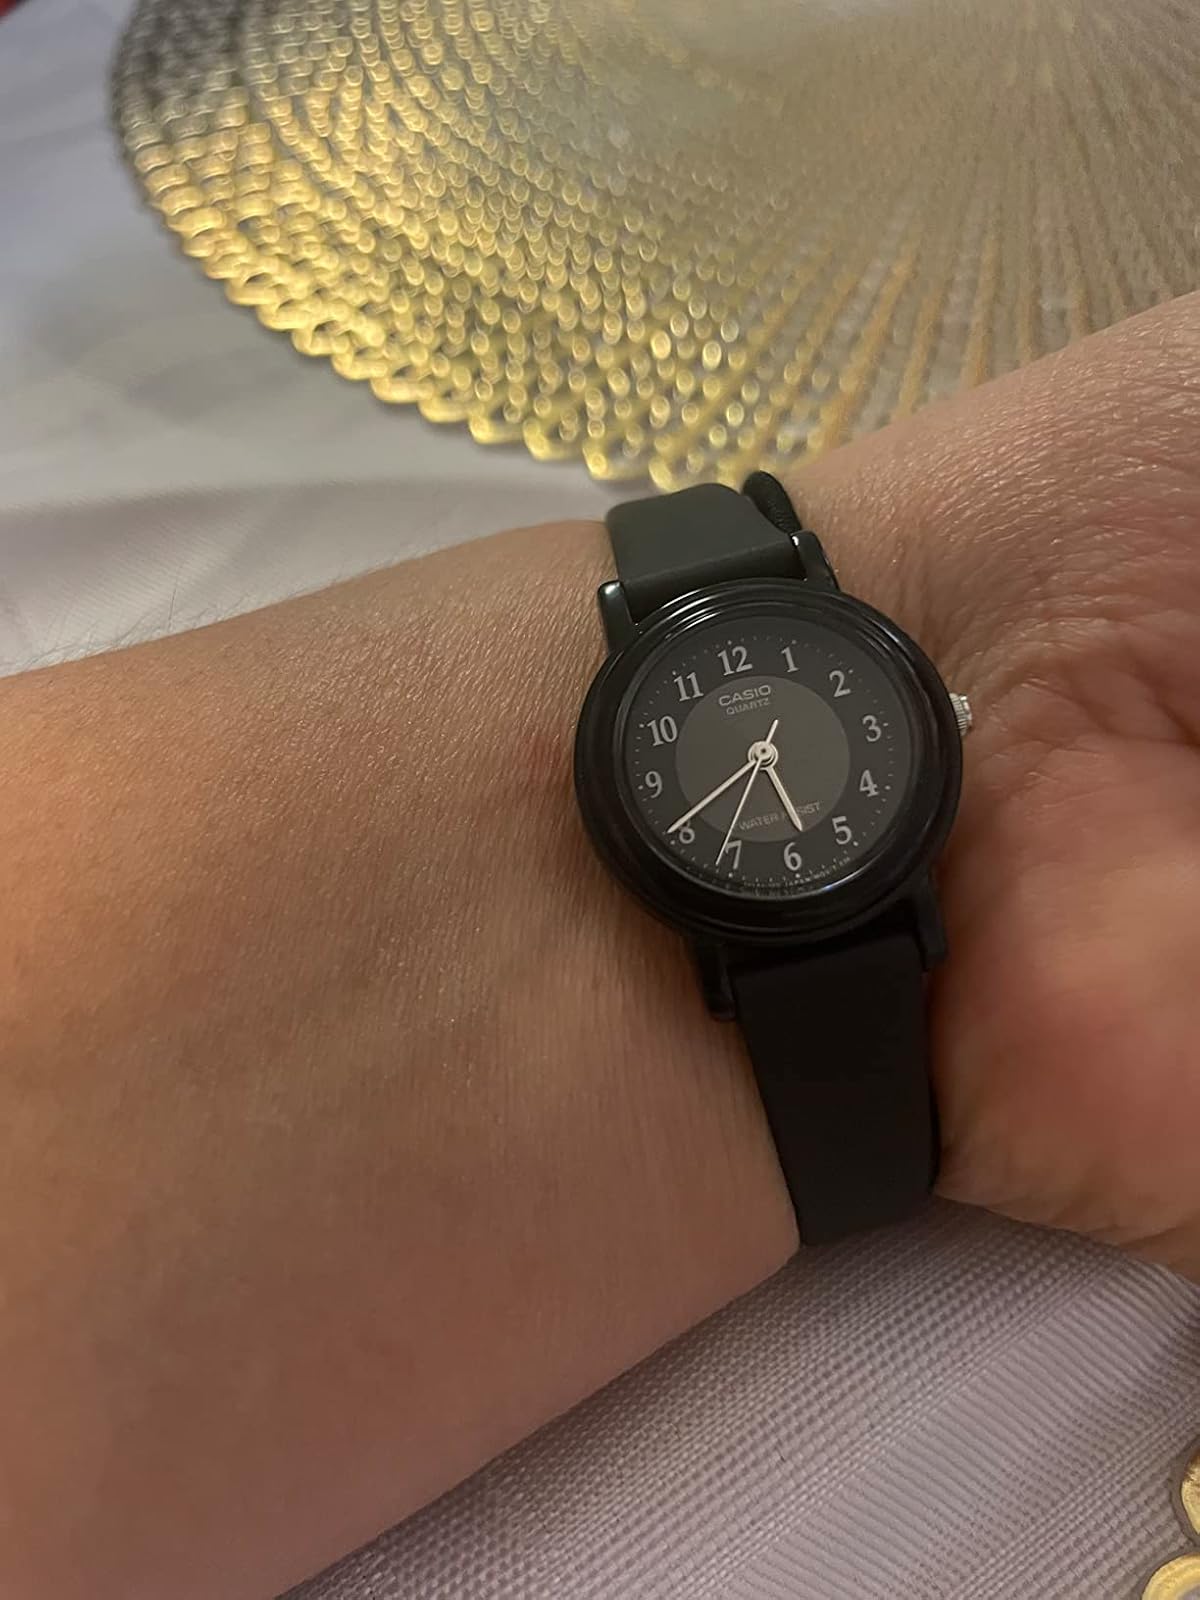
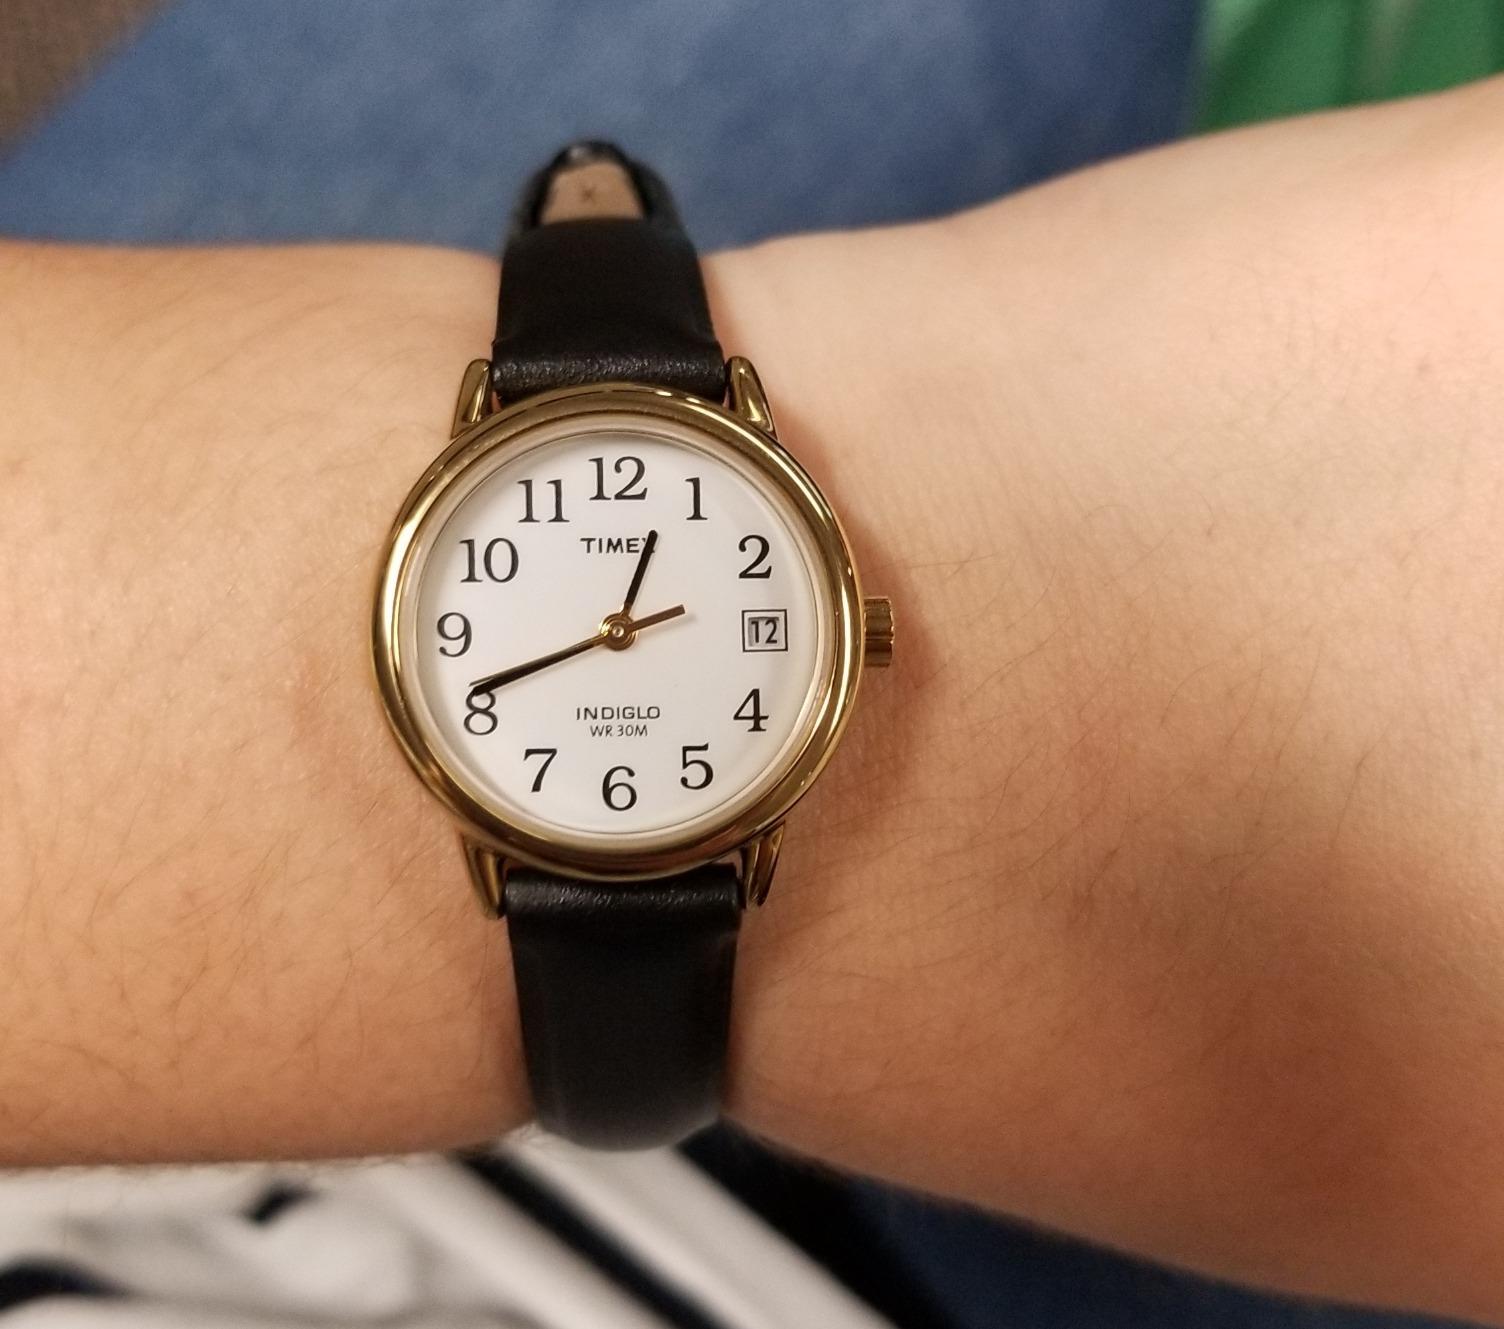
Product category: accessories_watch
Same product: no